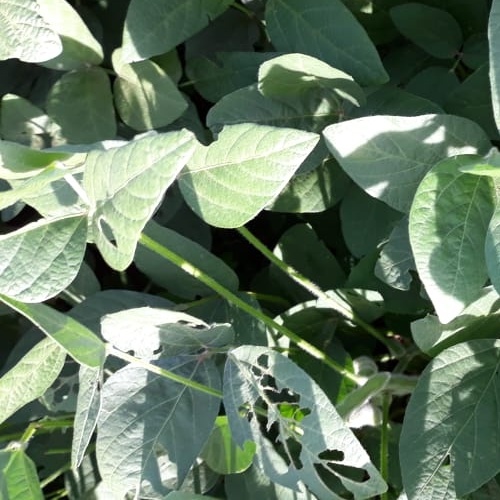
Label: Caterpillar